Wind power in North Dakota

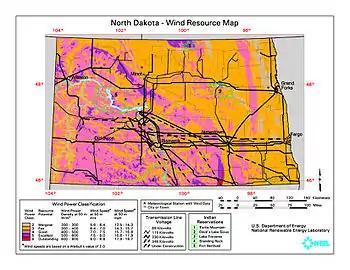
Wind resource map of North Dakota

North Dakota is a leading U.S. state in wind power generation. The state generated 26.8% of its electricity from wind during year 2017, enough to power over one million homes.